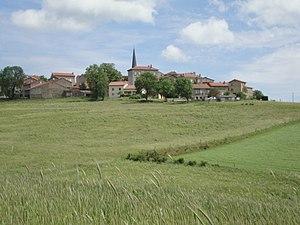
St.Victor-Malescours (Haute-Loire, Fr) paysage avec vure sur le village
Saint-Victor-Malescours est une commune française située dans le département de la Haute-Loire en région Auvergne-Rhône-Alpes.